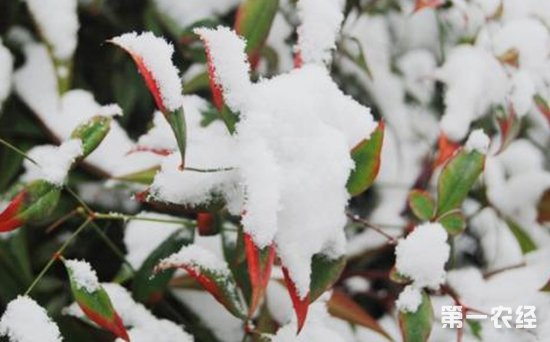
Weather: snow or frosty